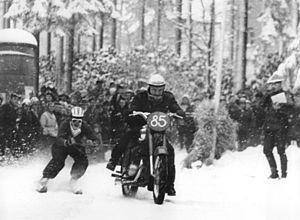
Le ski attelé ou ski joëring est une discipline sportive alliant le ski et un attelage animal, équestre. Il se pratique avec, un cheval ou un poney attelés qui tire le skieur. Il existe également une forme motorisée de cette activité.